Eric Andersson

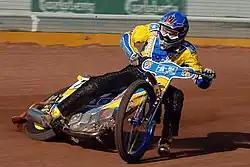
Andersson riding for Oxford

In 2006, he joined the Oxford Cheetahs to ride in the 2006 Elite League speedway season. The following season he resigned for the Cheetahs but the club withdrew from the league but Andersson continued to ride for Rospiggarna in Sweden and in Grudziądz in Poland.